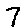
Label: 7